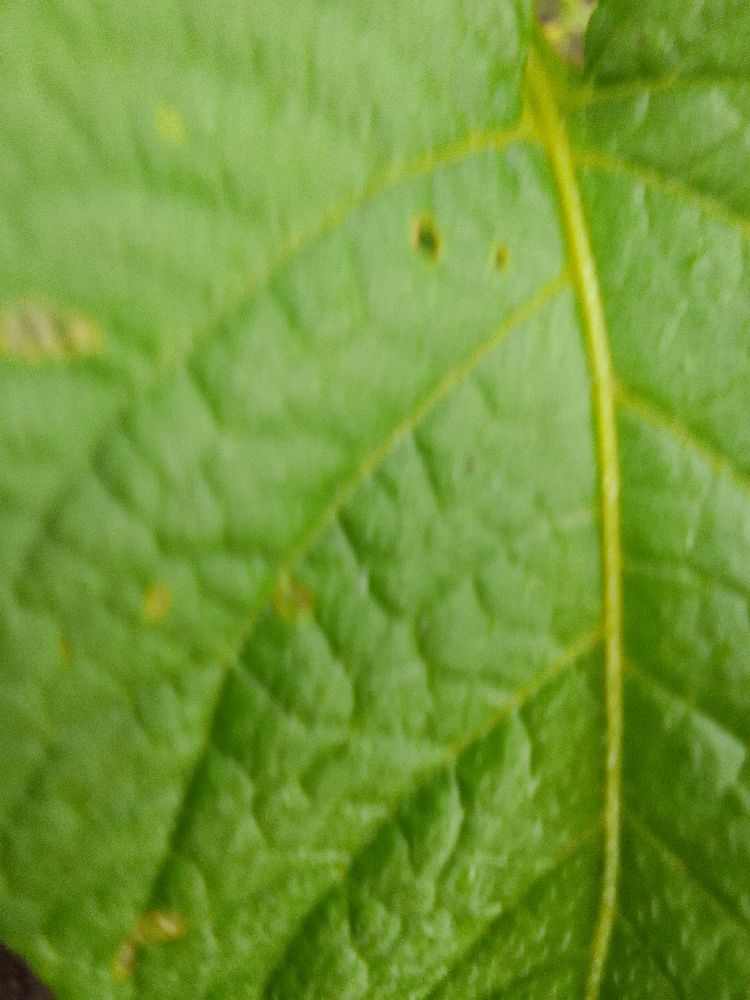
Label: Healthy